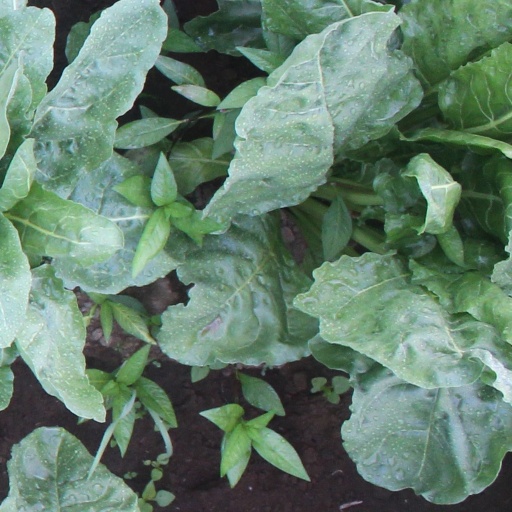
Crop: sugar beet